Soil Dryness Index

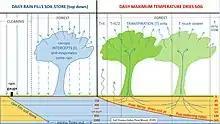
"Figure 2.  This simplified diagram shows daily rain wetting the soil from the top down faster than maximum temperature dries it; followed by rainless days where the daily maximum temperature dries the soil from the top down in five straight-line stages, by evaporation (E) from the soil's upper two layers, and by transpiration (T) from all five layers."

For the wetting stage, the rain falling on water, such as rivers and lakes, and marsh soils bypasses normal forest soils and produces flash run-off (FR). Some other rain is intercepted by and dried from forest canopies (I). The amount of rainfall going to flash run-off and canopy interception are taken off the daily rain gauge reading (P), to estimate how much rain reaches and wets forest soils. The model assumes each 150 mm of a typical meter-deep soil holds about 25 mm of rain. Run-off from full soils (SDI=0) is soil capacity overflow (SCO).